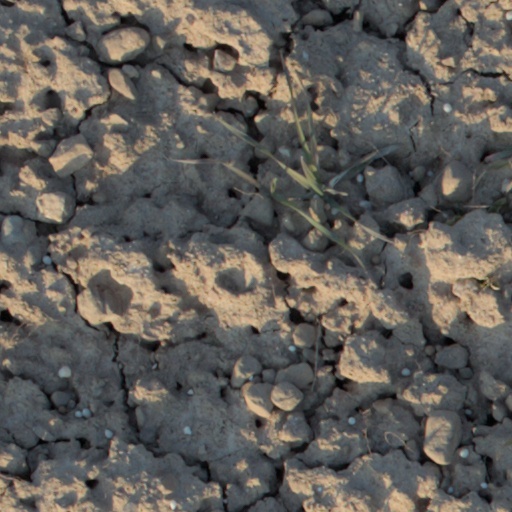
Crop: wheat